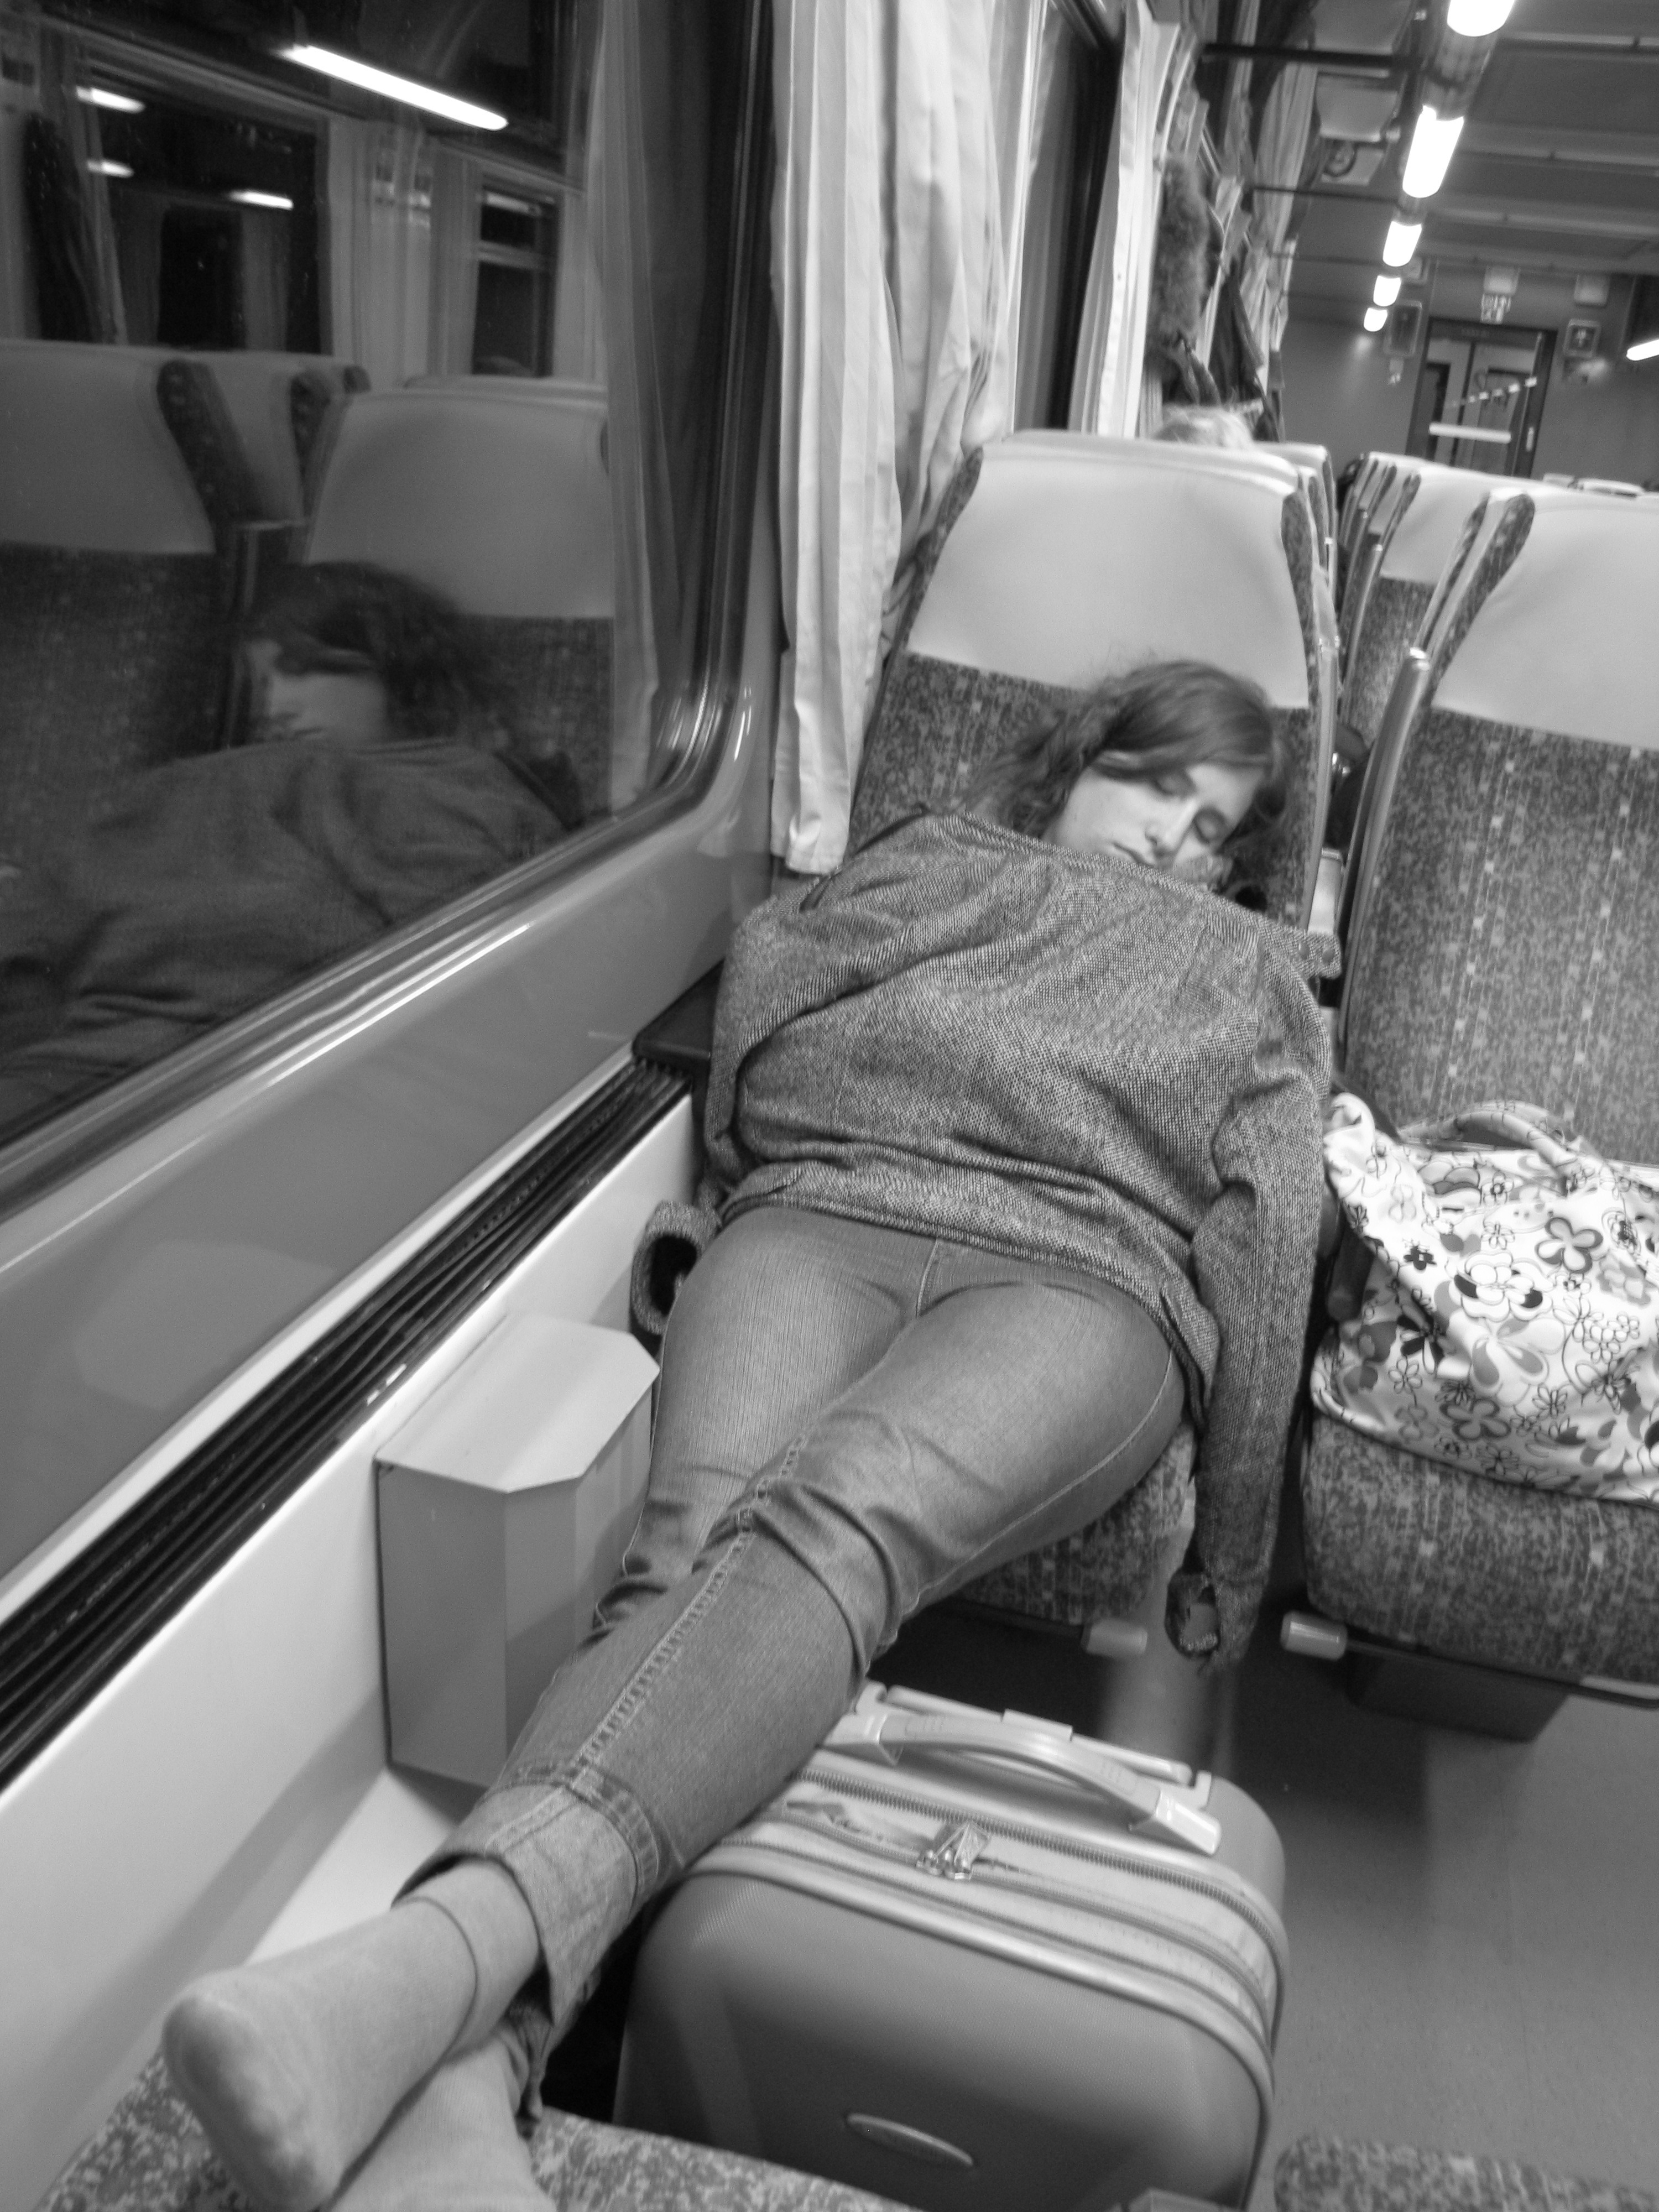
man, black and white, car, photography, train, vehicle, calm, rest, black, monochrome, sleep, monochrome photography, automobile make